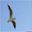
Label: bird